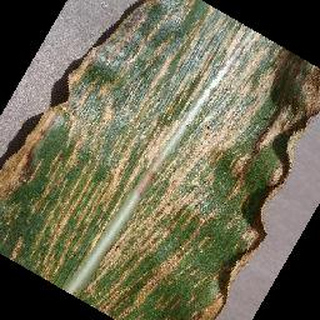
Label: corn_cercospora_leaf_spot